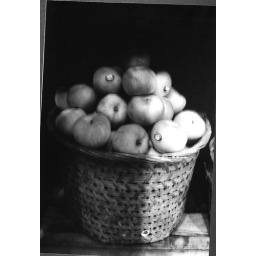
This is a photograph of a basket of apples I found while walking around the hawker stall at Wisma.